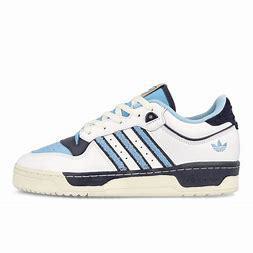
Brand: adidas
Model: Rivalry Skate